Torno a vivere da solo

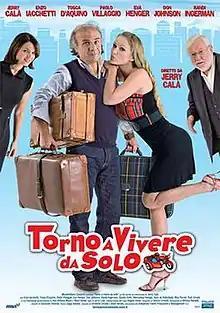

Torno a vivere da solo ("I'll be back to living alone") is a 2008 Italian comedy film written, directed and starred by Jerry Calà. It is the sequel of Marco Risi's "Vado a vivere da solo" (1982).